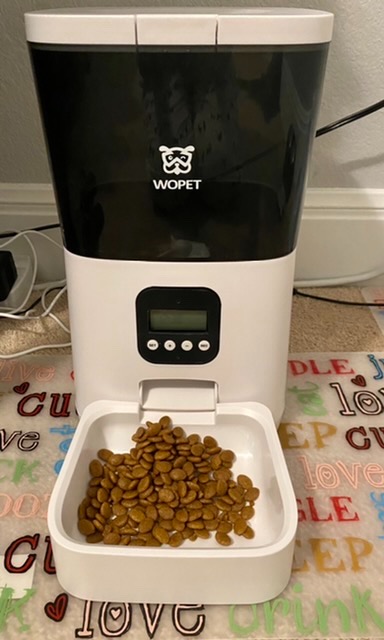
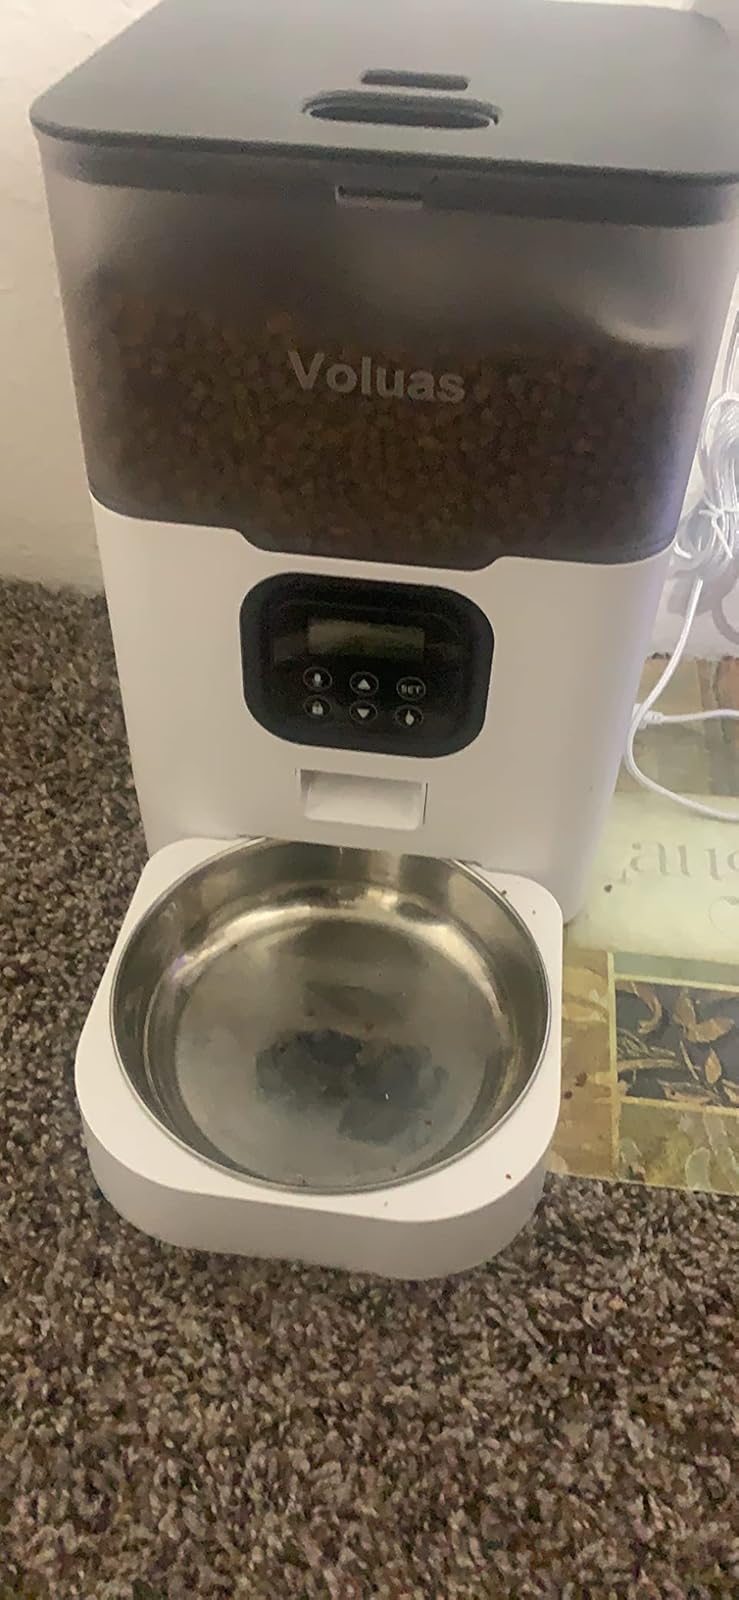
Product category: items_feeder
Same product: no